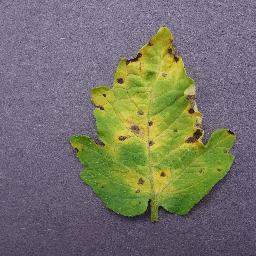
Label: Tomato___Septoria_leaf_spot